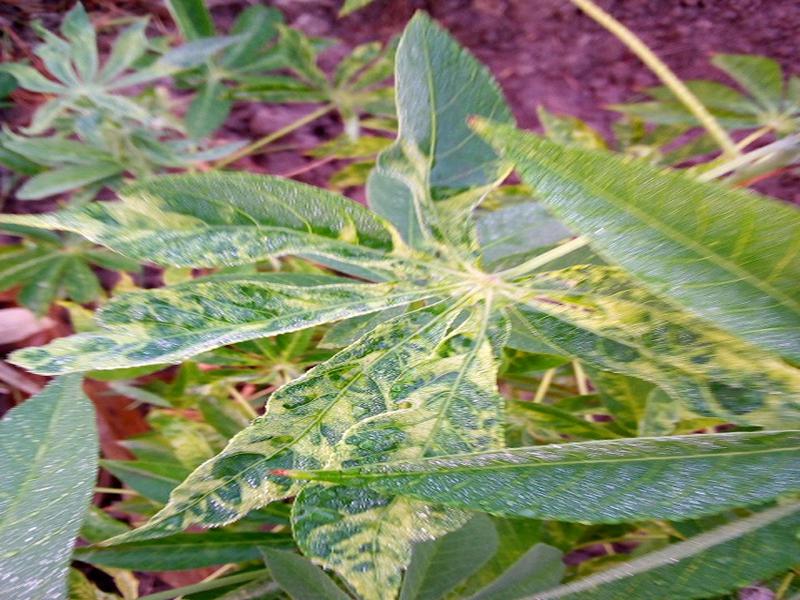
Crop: cassava
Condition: mosaic_disease